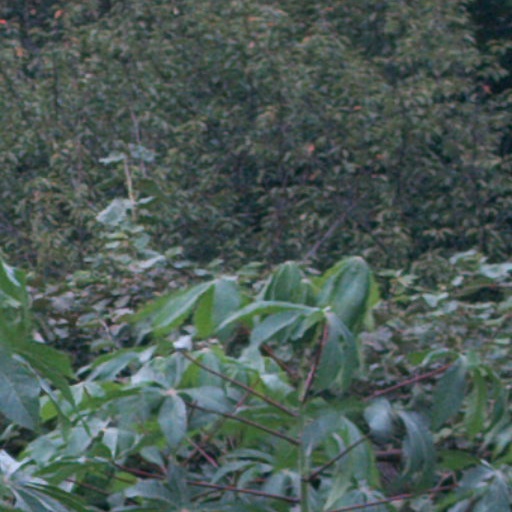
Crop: cassava